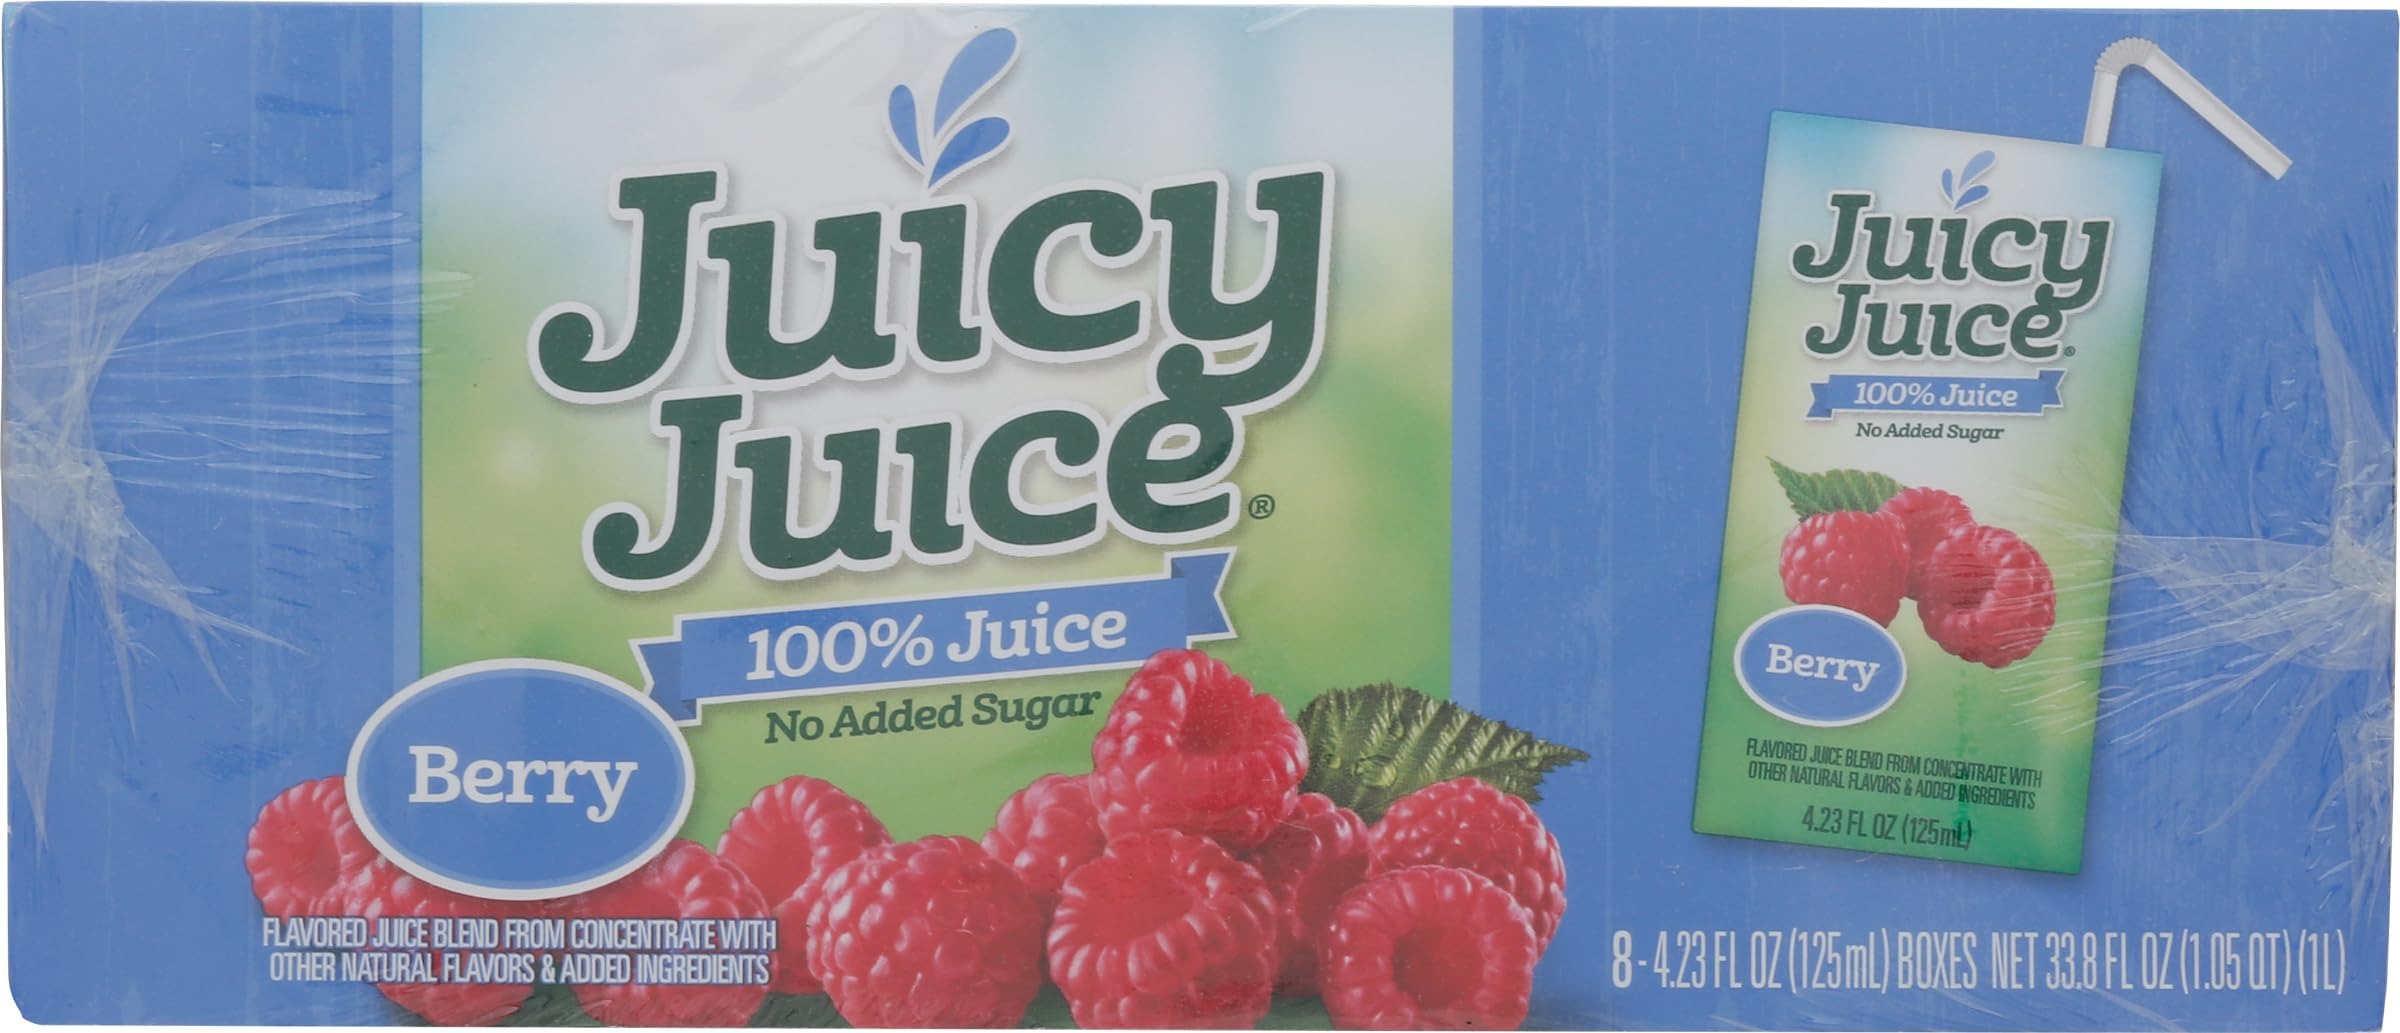
Item Name: Juicy Juice, Juice 100% Juice Berry 8Pk, 33.8 Fl Oz
Product Description: Frozen Juices
Value: 33.8
Unit: Fl Oz

Price: 2.99